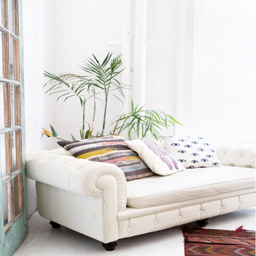
white sofa with colorful throw pillows and an interior plant .